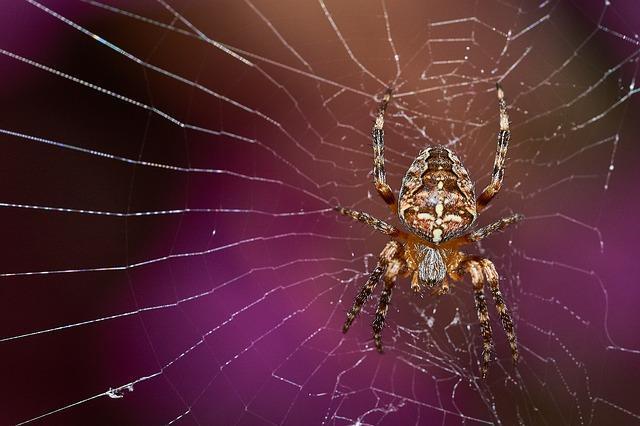
spider